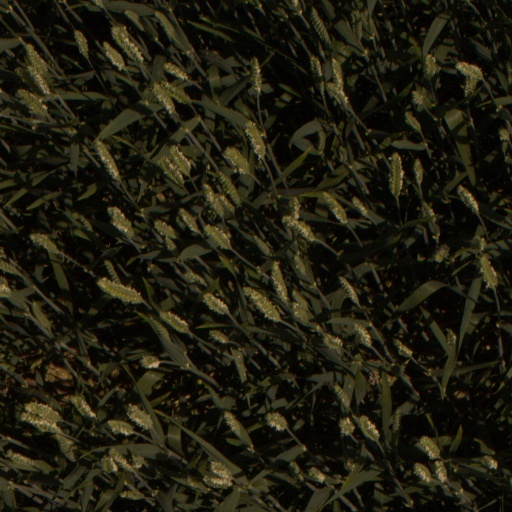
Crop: wheat